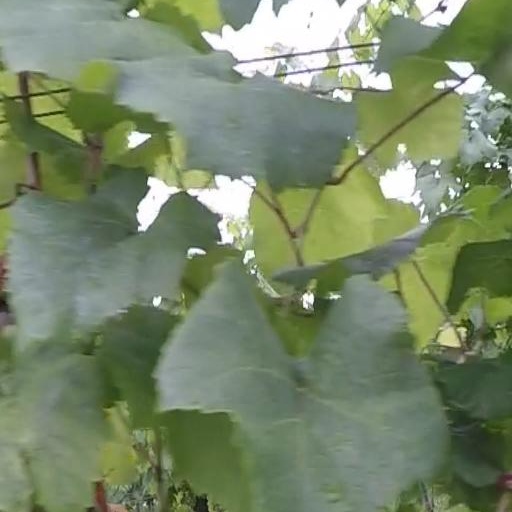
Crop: grape